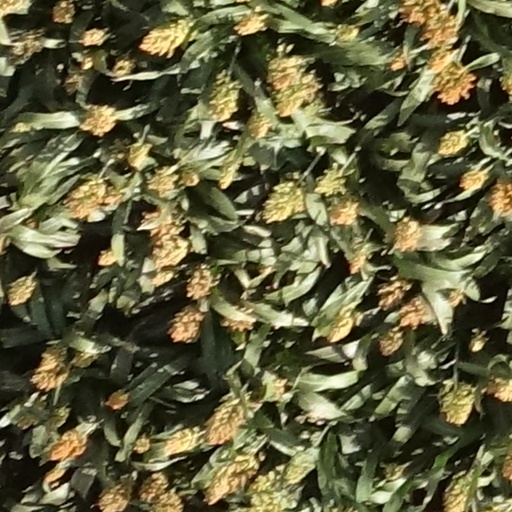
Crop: sorghum